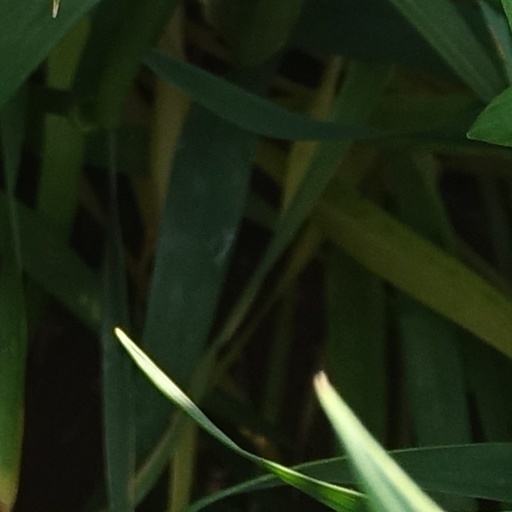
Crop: wheat